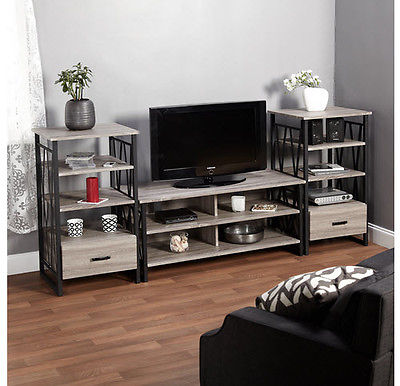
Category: table